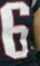
Number: 6